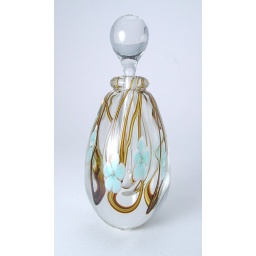
Handblown glass perfume bottle by Roger Gandelman. 5 5/8 inches tall, 2 3/8 inches in diameter $155